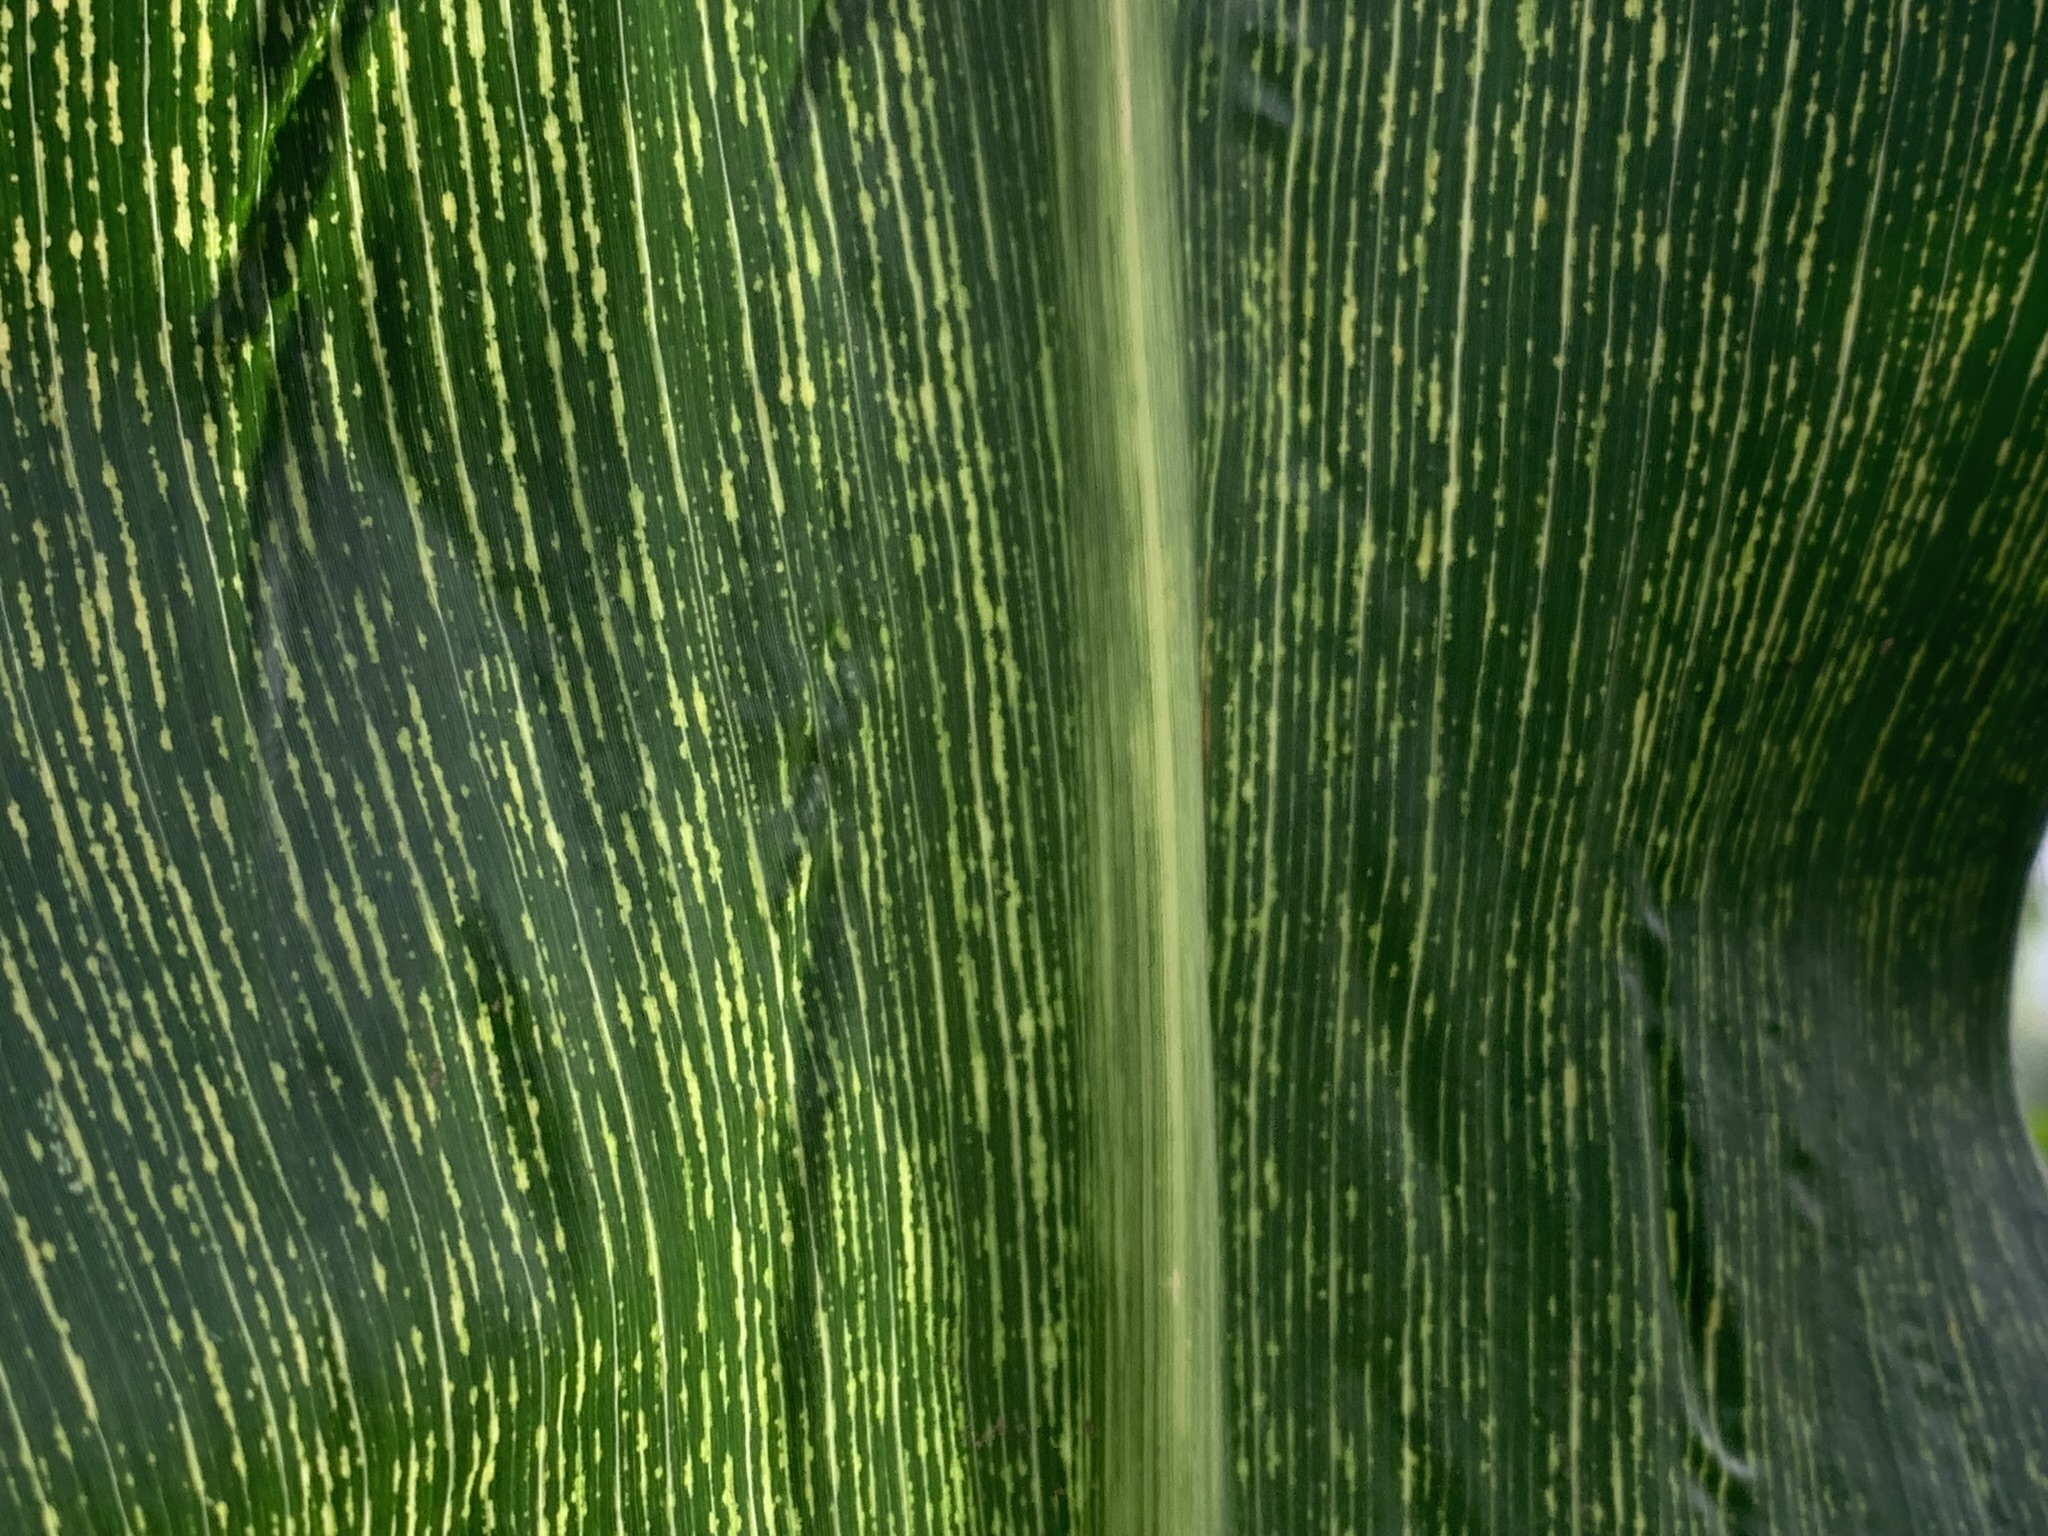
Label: MSV